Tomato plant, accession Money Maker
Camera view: tilt-top (135 deg); turntable rotation: 210 degrees
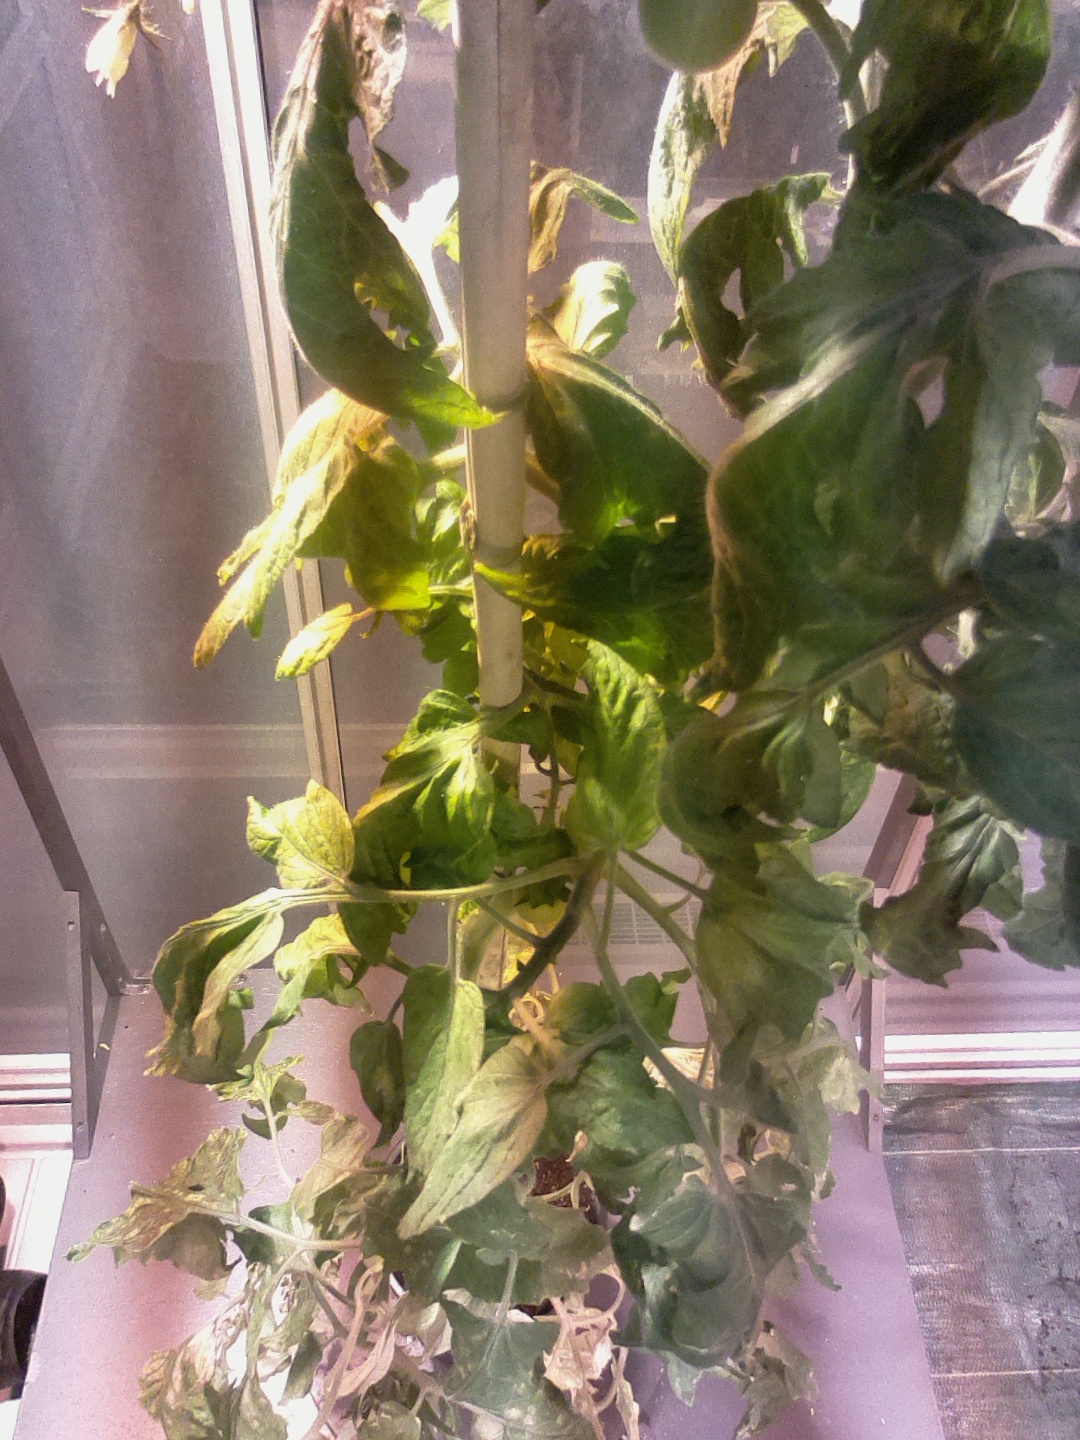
BBCH growth stage 72: 20%-30% of final fruit size